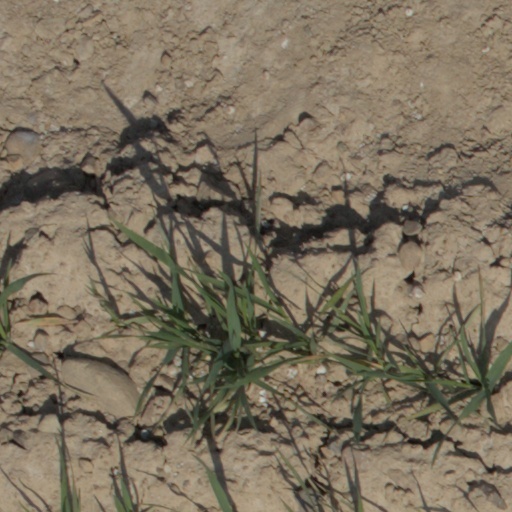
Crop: wheat